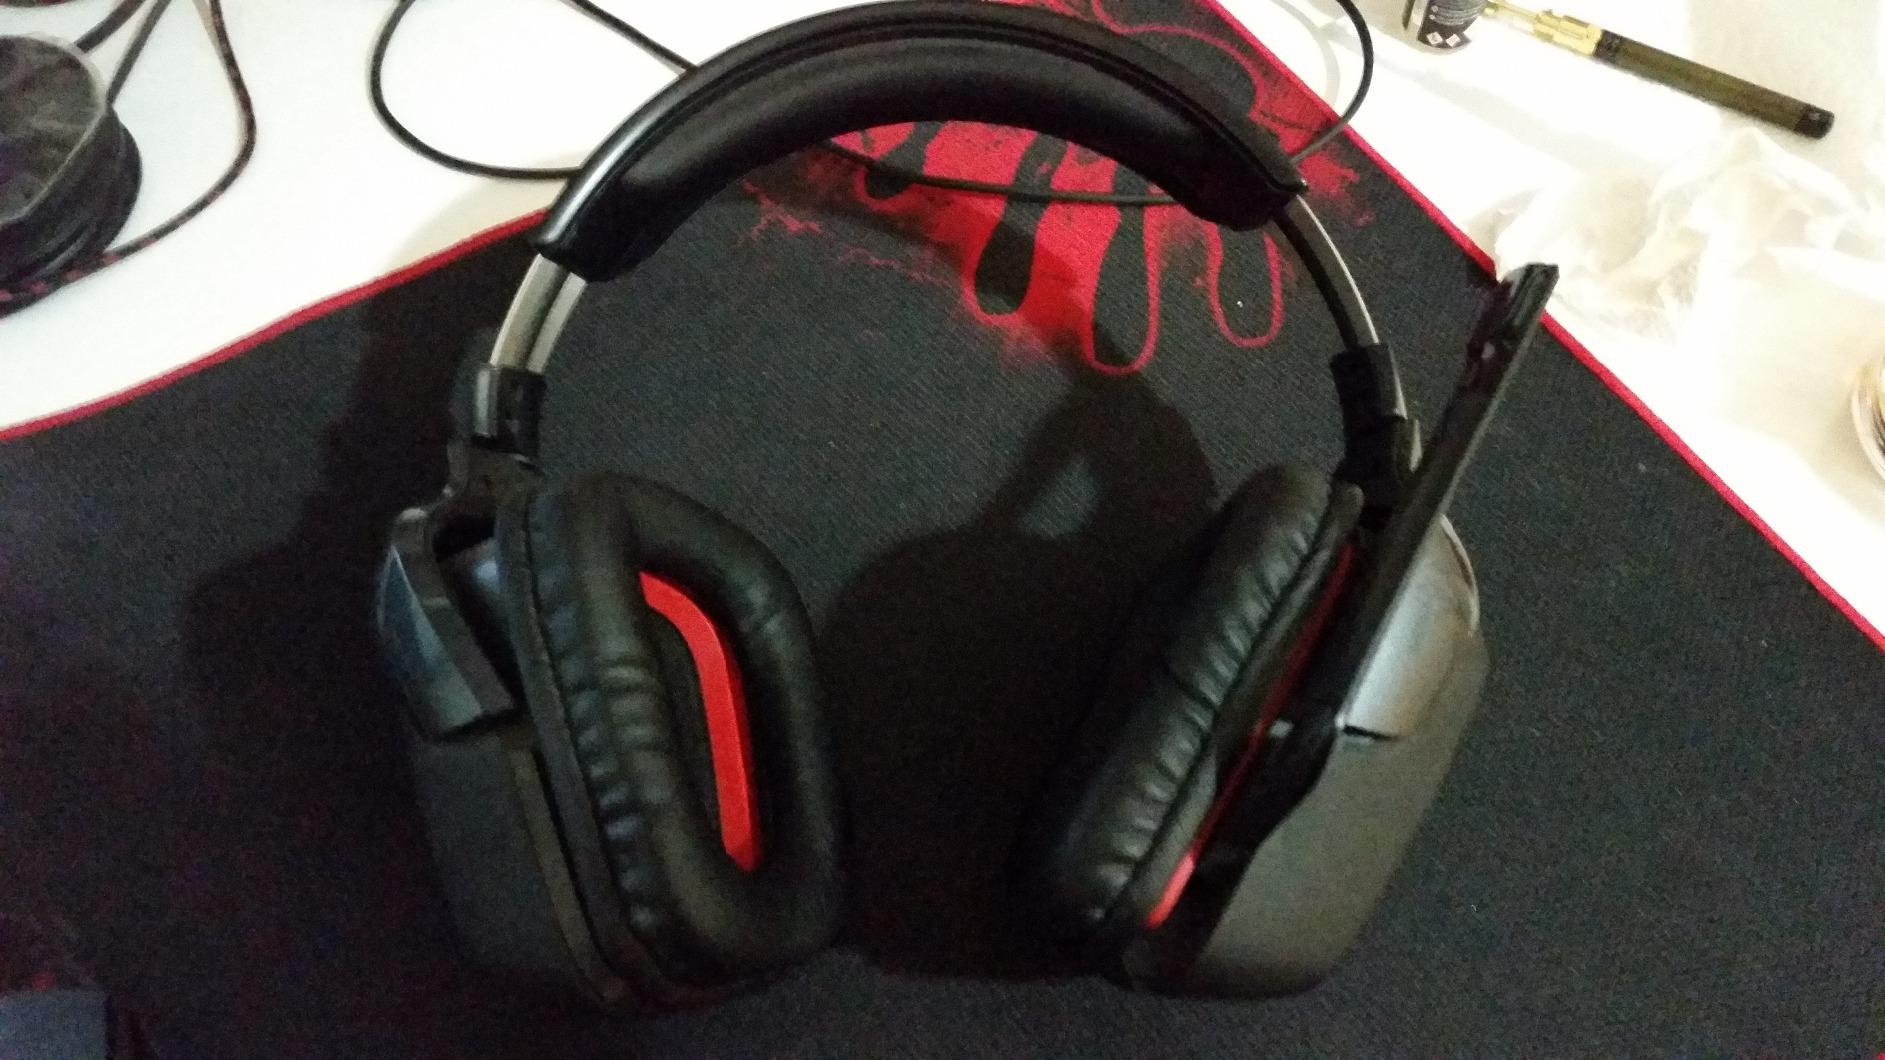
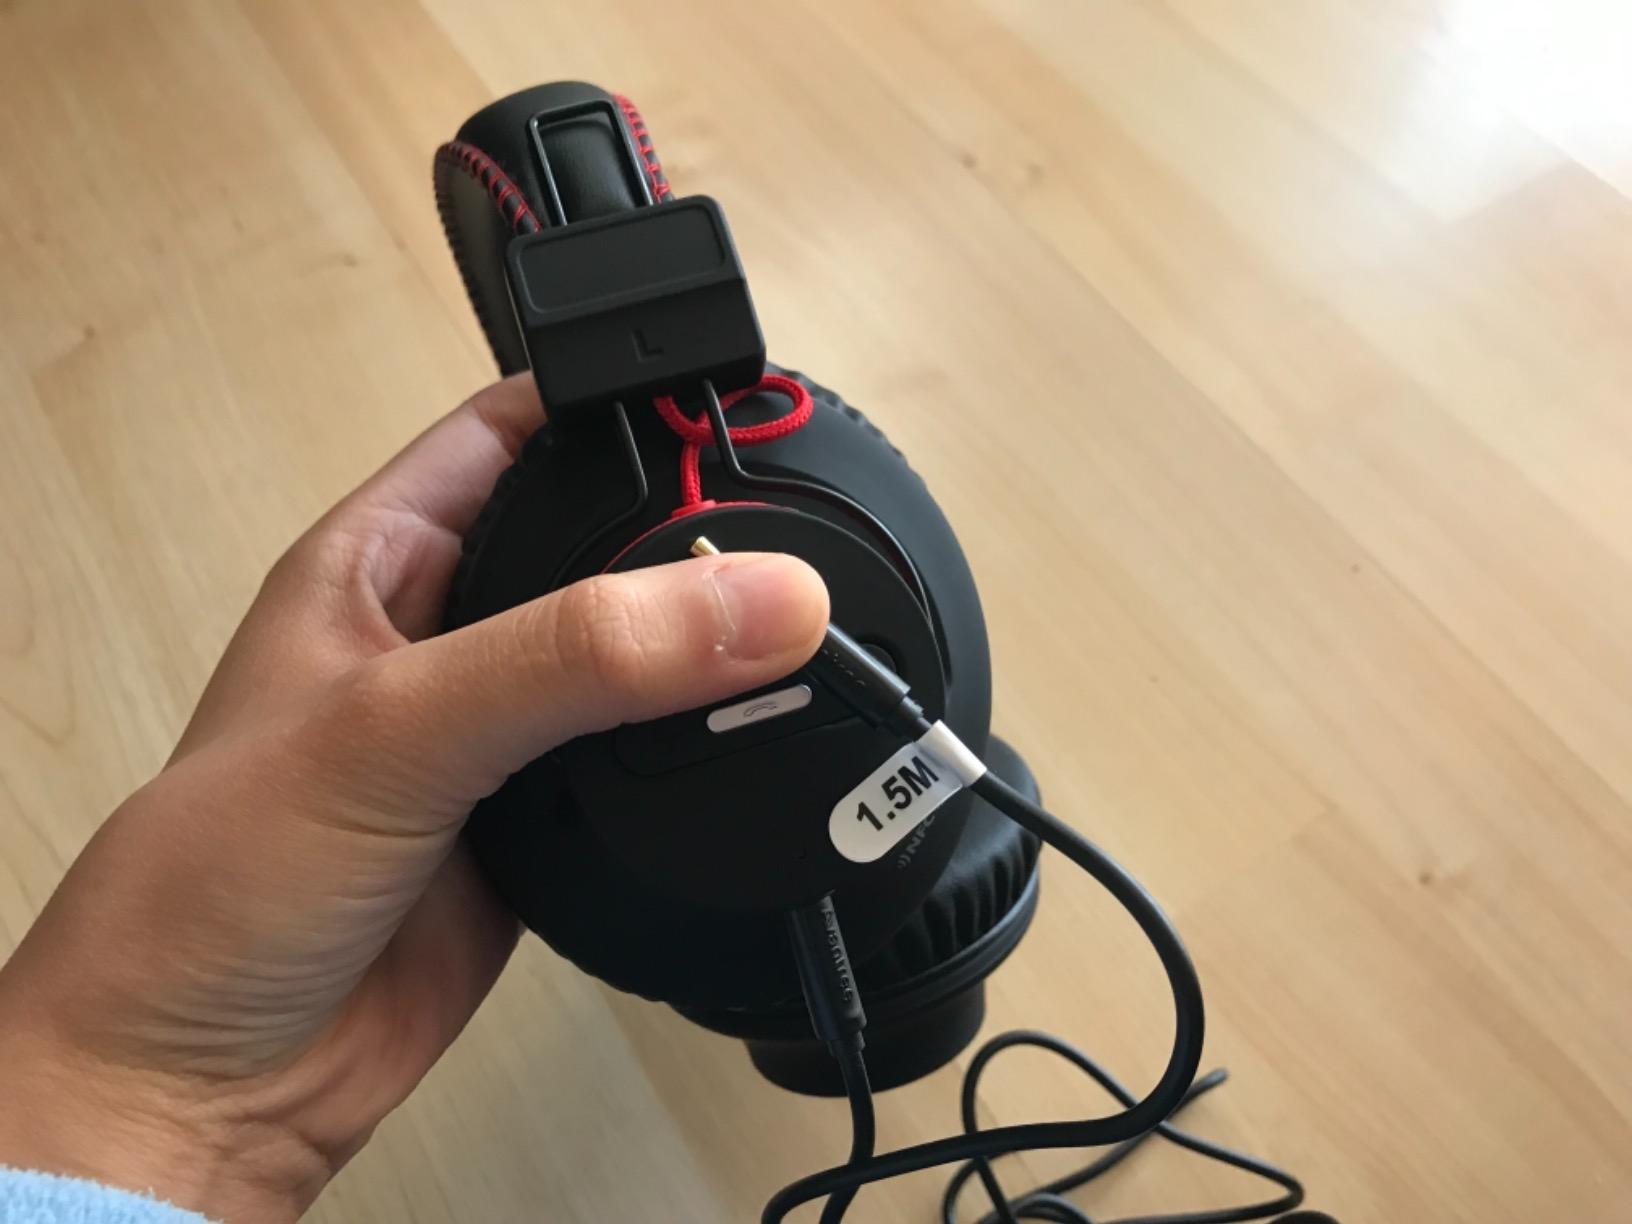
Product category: headphones
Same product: no